Jakarta Kota railway station

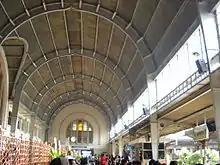

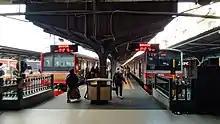
Two KRL Commuterline trains heading to the Bogor railway station.

The design of the station by the Dutch architect Frans Johan Louwrens Ghijsels (born 8 September 1882) is a combination of Western Art Deco and local architecture styles.